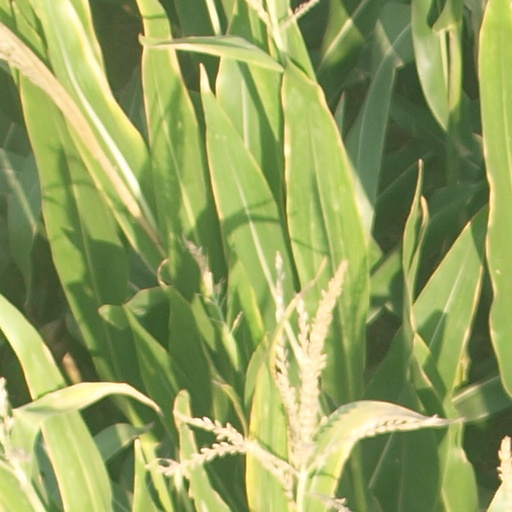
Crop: maize; corn